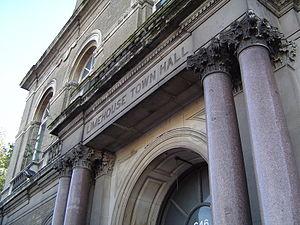
Limehouse est un quartier dans l'est de Londres, en Angleterre. Il fait partie du district londonien de Tower Hamlets.